Michel Breuer

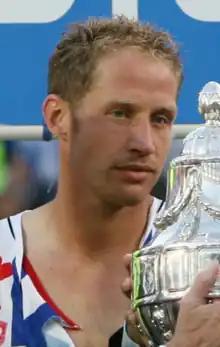
Breuer being presented with the KNVB trophy in 2009

Michel Breuer (born 25 May 1980) is a retired Dutch footballer who, during his career, played in his home country for Excelsior, SC Heerenveen, NEC Nijmegen and Sparta Rotterdam. His father, Martin Breuer, played professionally for FC Den Bosch in the 1980s.